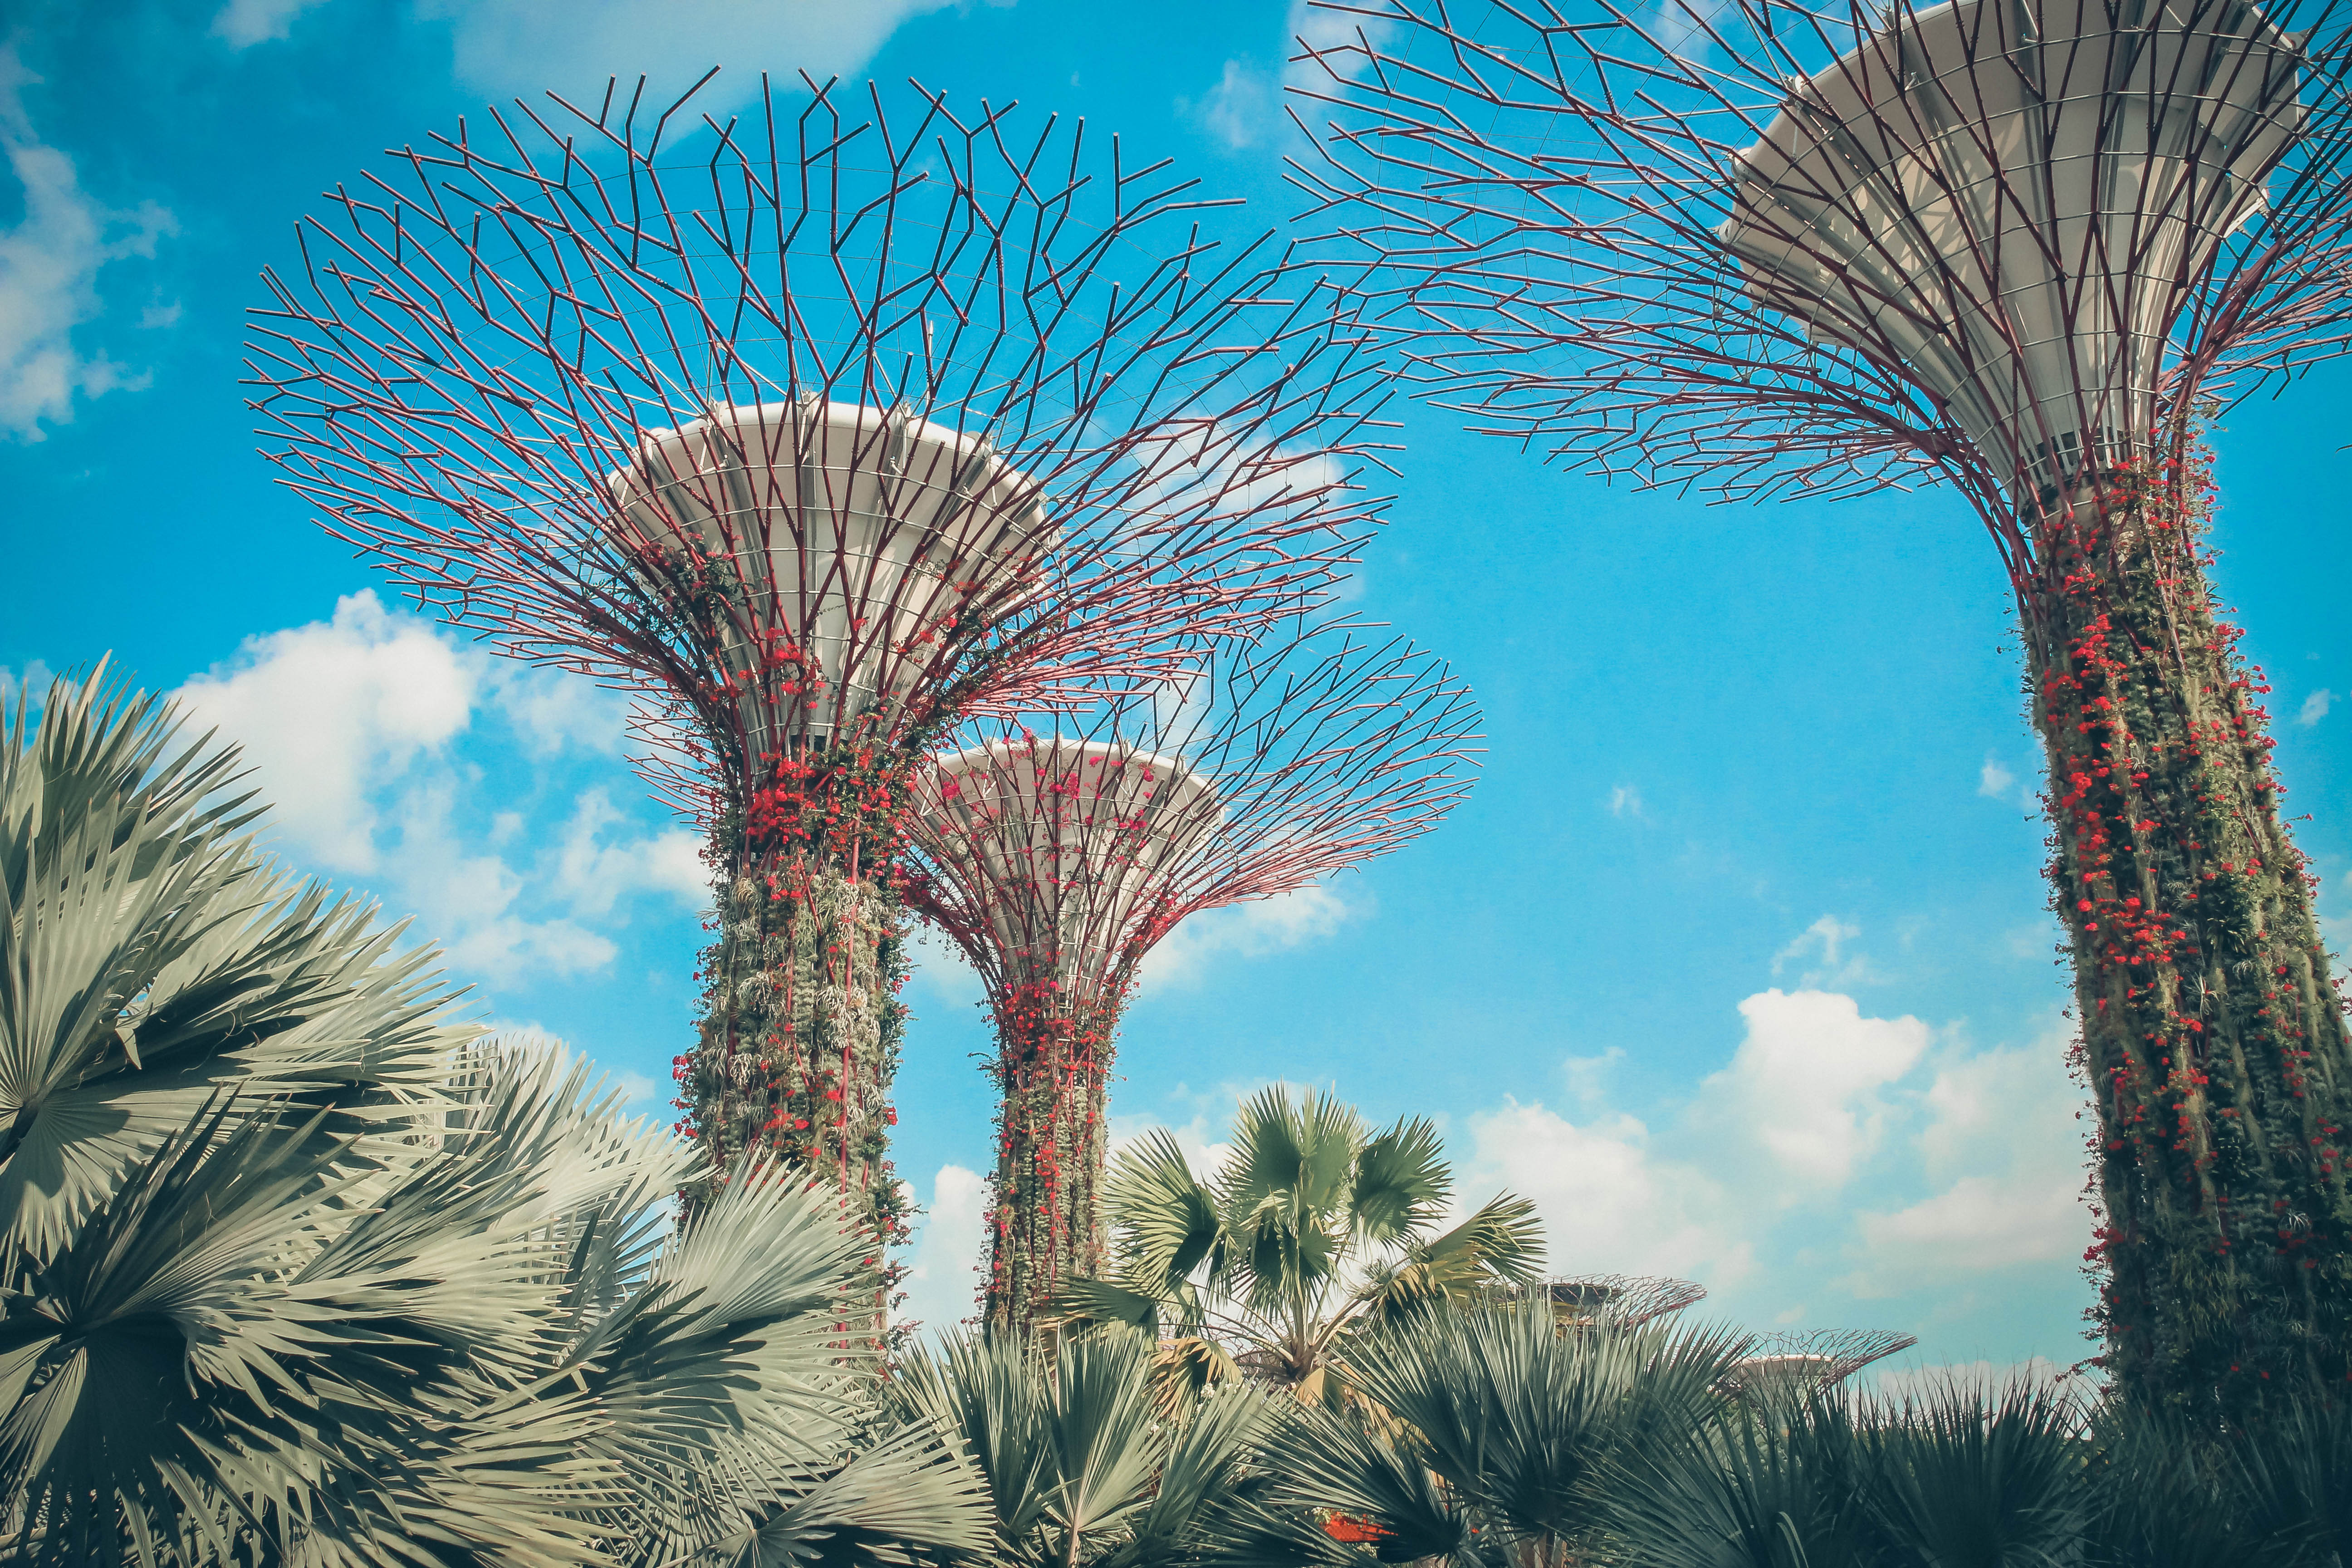
singapore, tree, vegetation, nature, sky, blue, plant, palm tree, woody plant, arecales, botany, leaf, landscape, Desert Palm, branch, cloud, date palm, vacation